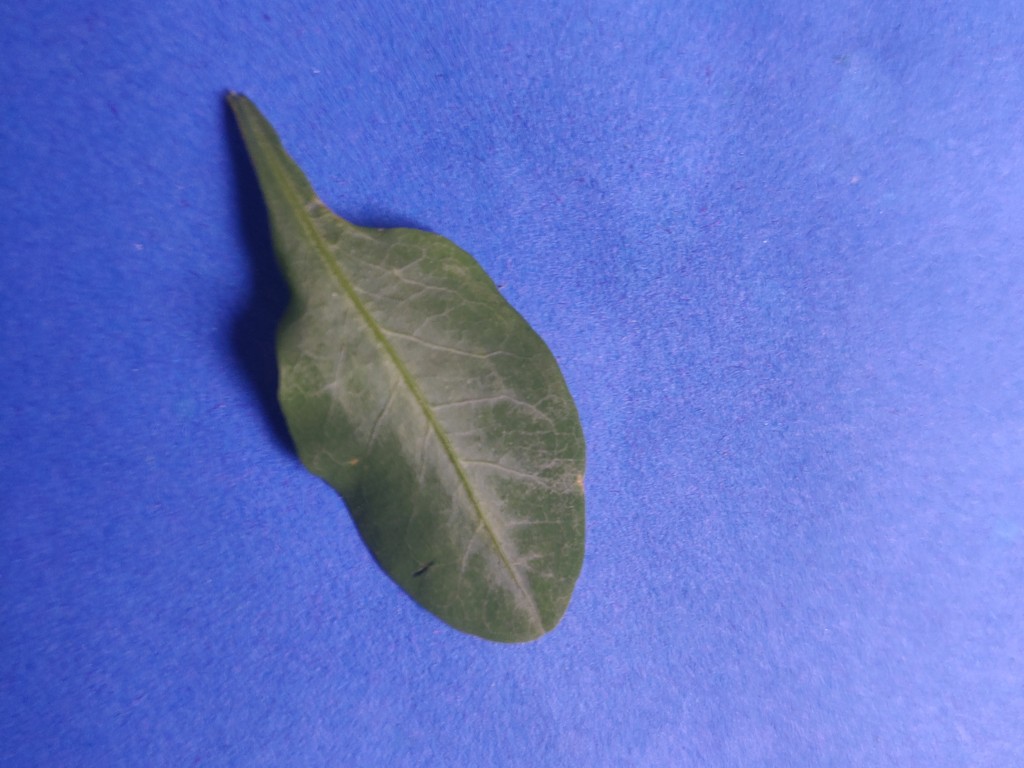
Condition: Healthy
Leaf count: single
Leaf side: front